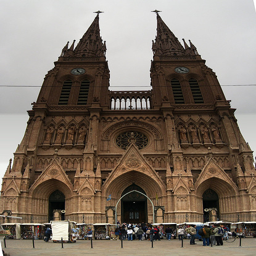
A large cathedral with two massive clock towers.
A cathedral church with several people standing outside.
several people line up to get in to a cathedral
An old, historic church has tall towers and clocks.
A gothic, ornate building with three arches also has a clock on the front.